Philadelphia County, Pennsylvania

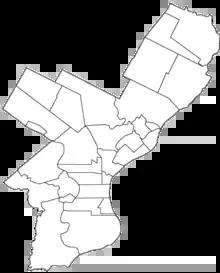
An 1854 map of Philadelphia County

The following districts, townships, and boroughs existed in Philadelphia County before the Act of Consolidation of 1854: